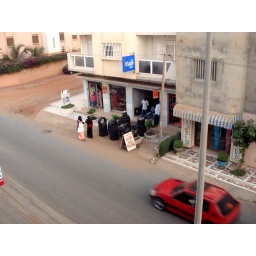
street in front of house